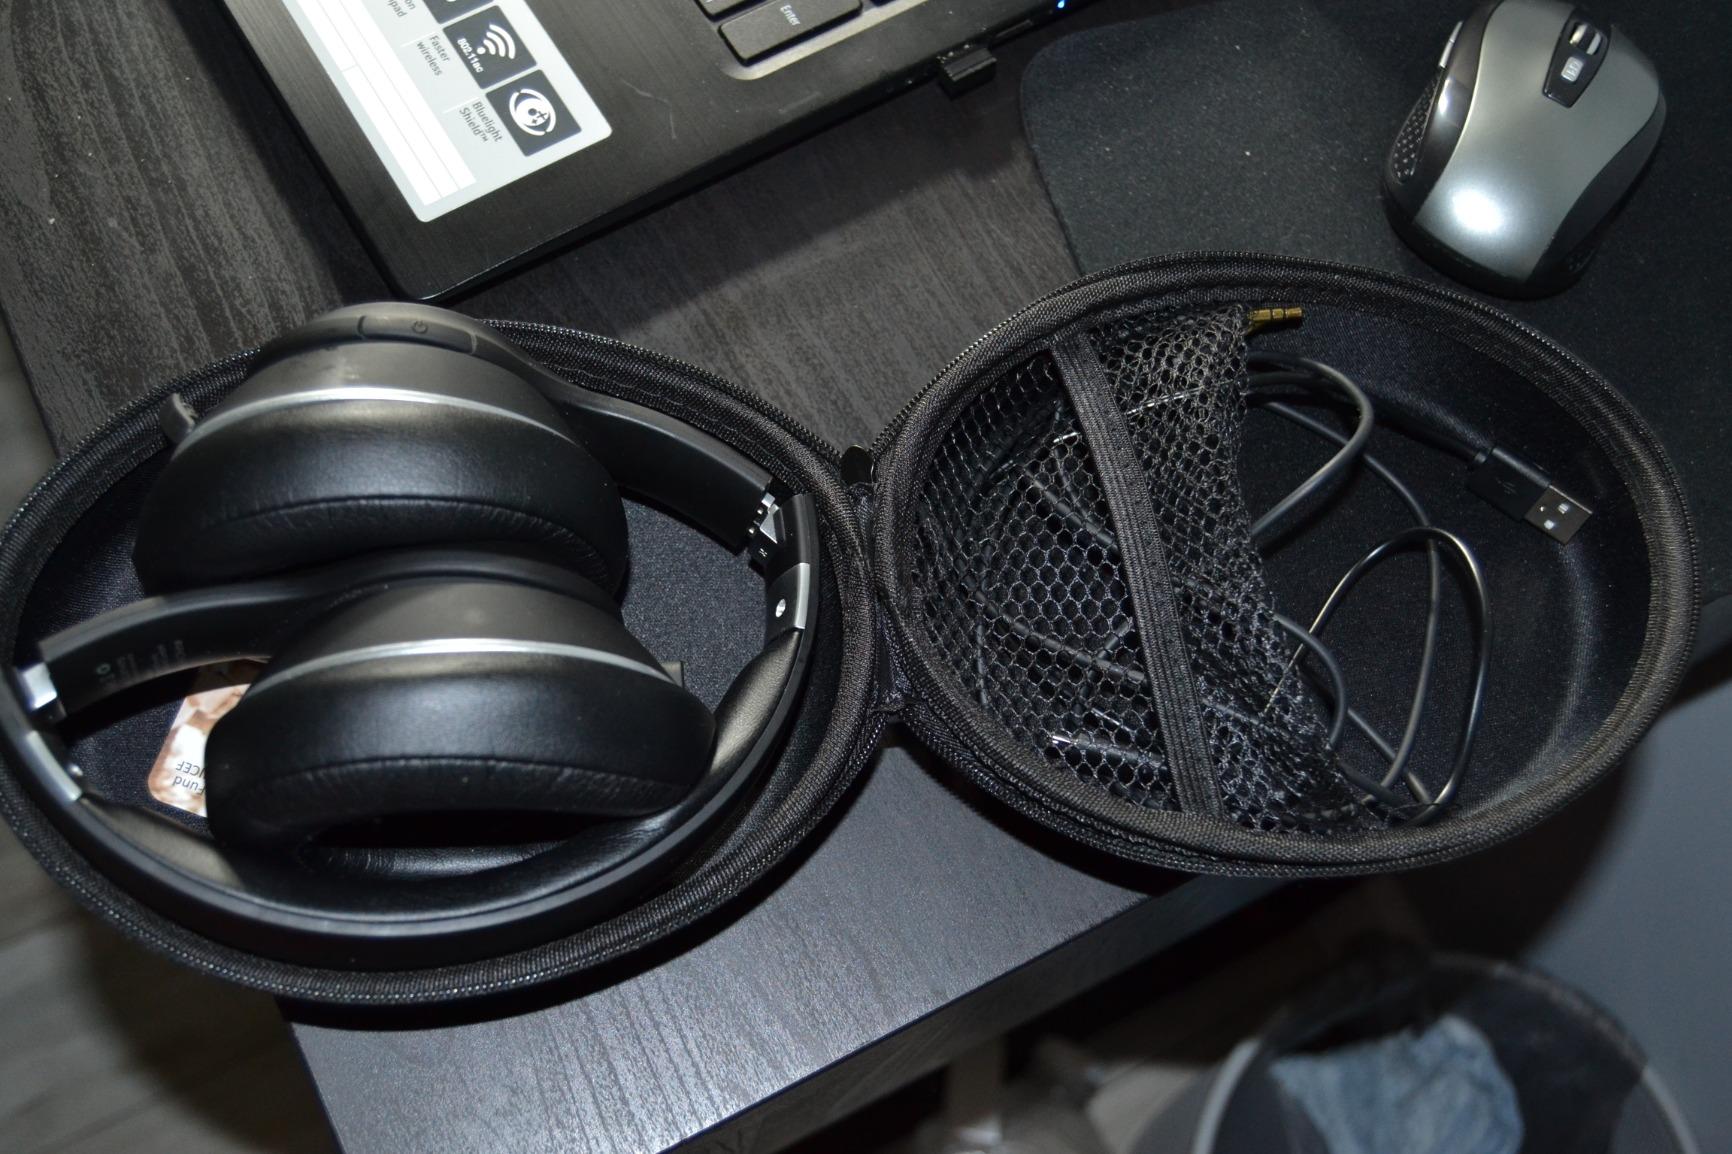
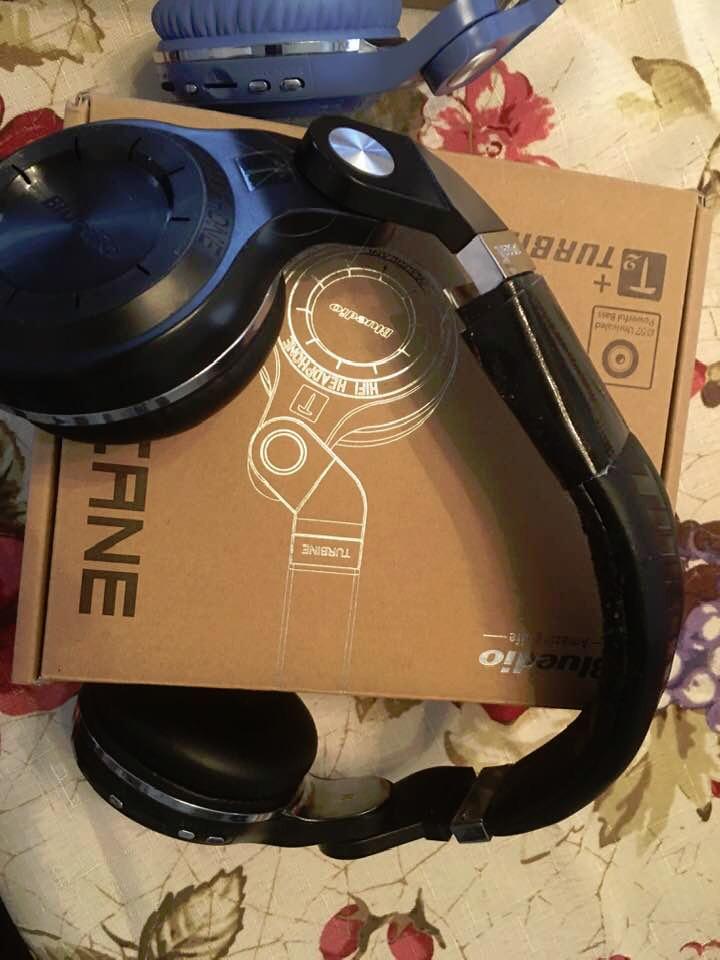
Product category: headphones
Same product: no